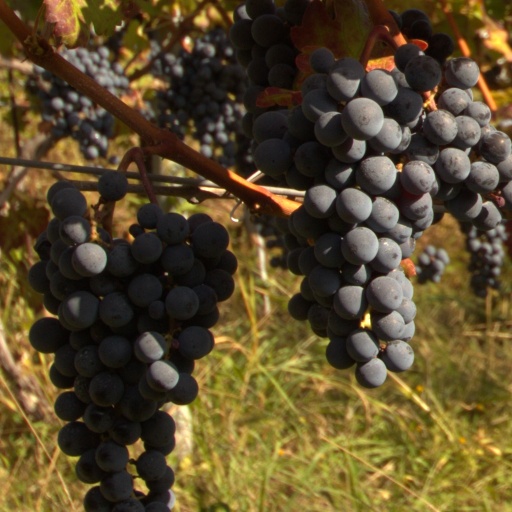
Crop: grape